Iambrix salsala

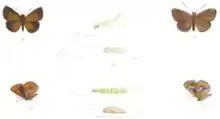

The butterfly occurs in Sri Lanka, India, Nepal, Myanmar, Thailand, Cambodia, Laos, north Vietnam, Hainan, Hong Kong, south Yunnan, Langkawi, Malaysia, Singapore, Tioman, Sumatra and Java.